Soufiane Guerrab

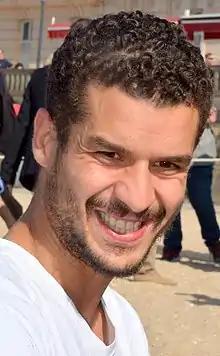
Guerrab in 2017

Soufiane Guerrab is a French actor best known to international audiences for his role as police detective Youssef Guédira in the Netflix crime thriller series "Lupin".